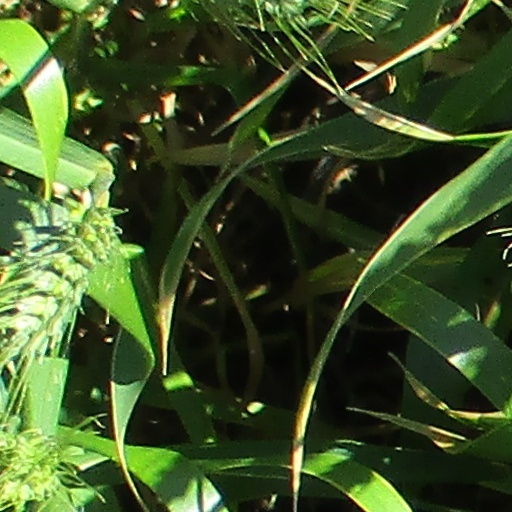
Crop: wheat